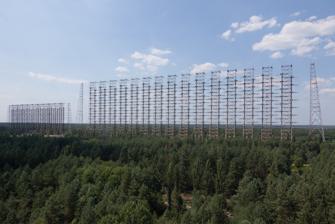
Building: Duga radar
Country: Ukraine
Year built: 1976
Soviet over-the-horizon early-warning radar system Map all coordinates using OpenStreetMap Download coordinates as: KML GPX (all coordinates) GPX (primary coordinates) GPX (secondary coordinates) Duga radar The array at Chernobyl , Ukraine , viewed from a distance in 2014 Immovable Monument of National Significance of Ukraine Official name Заобрійна (загоризонтна) радіолокаційна станція “Дуга” ( Over-the-horizon radar station "Duga" ) Type Science and Technology Reference no. 100030-Н Duga-1 array within the Chernobyl Exclusion Zone . The array of pairs of cylindrical/conical cages on the right are the active elements, fed at the facing points with a form of ladder line suspended from stand-off platforms at top right. A backplane axial reflector of small wires is visible left of center, most clearly at the bottom of the image. The elements appear to be a modified type of cage or bi-conical dipole providing wide operating bandwidth. Duga ( Russian : Дуга , lit. ' arc ' or ' curve ' ) was an over-the-horizon radar (OTH) system used in the Soviet Union as part of its early-warning radar network for missile defense . It operated from July 1976 to December 1989. Two operational duga radars were deployed, with one near Chernobyl and Liubech in the Ukrainian SSR , and the other in eastern Siberia . The duga system was extremely powerful, reaching over 10 MW , and emitted in the shortwave radio bands. It was given the nickname Russian Woodpecker by shortwave listeners for its emissions randomly appearing and sounding like sharp, repetitive tapping noises at a frequency of 10 Hz . The random frequency hops often disrupted legitimate broadcasts, amateur radio operations, oceanic, commercial, aviation communications, and utility transmissions, resulting in thousands of complaints from many countries worldwide. The signal became such a nuisance that some communications receivers began including "Woodpecker Blankers" in their circuit designs. The unclaimed signal was a source of speculation, giving rise to theories such as Soviet brainwashing and weather modification experiments. However, because of its distinctive transmission pattern, many experts and amateur radio hobbyists realized it was an over-the-horizon radar system. NATO military intelligence had already given it the reporting name STEEL WORK or STEEL YARD , based on the massive size of the antenna, which spanned 700 metres (2,300 ft) in length and 150 metres (490 ft) in height. This massive structure formed a phased array and was necessary in order to provide high gain at HF as well as facilitating beam-steering , though it is unconfirmed whether the latter was actually used in normal operation. While the amateur radio community was well aware of the system, the OTH theory was not publicly confirmed until after the dissolution of the Soviet Union . History Genesis The Soviets had been working on early-warning radar for their anti-ballistic missile systems through the 1960s, but most of these had been line-of-sight systems that were useful for rapid analysis and interception only. None of these systems had the capability to provide early warning of a launch, within seconds or minutes of a launch, which would give the defences time to study the attack and plan a response. At the time, the Soviet early warning satellite network was not well developed. An over-the-horizon radar sited in the USSR would help solve this problem, and work on such a system for this associated role started in the late 1960s. The first experimental system, Duga, was built outside Mykolaiv in Ukraine , successfully detecting rocket launches from Baikonur Cosmodrome at 2,500 kilometres (1,600 mi). This was followed by the prototype Duga, built on the same site, which was able to track launches from the far east and submarines in the Pacific Ocean as the missiles flew towards Novaya Zemlya . Both of these radar systems were aimed east and were fairly low power, but with the concept proven, work began on an operational system. The new Duga-1 systems, built in 1972, used a transmitter and receiver separated by about 60 kilometres (37 mi). Woodpecker Woodpecker on shortwave radio interfering with WWVH , November 2, 1984. Near the middle a voice can be heard giving the time 1:27 UTC. Problems playing this file? See media help . Duga-1 receiver Duga-1 transmitter Duga transmitter Duga receiver class=notpageimage| Locations of Duga and Duga-1 systems in Ukraine "Russian Woodpecker" At some point in 1976, a new and powerful radio signal was detected simultaneously worldwide, and quickly dubbed 'the Woodpecker' by amateur radio operators. Transmission power on some Woodpecker transmitters was estimated to be as high as 10 MW equivalent isotropically radiated power . Even prior to 1976, a similar woodpecker-style interference is remembered by radio amateurs occurring in the high frequencies . As early as 1963, or before, radio amateurs were calling this "the Russian Woodpecker". Little is known about the power levels or Russian designation but it was probably a forerunner of the Duga radar systems. It was also speculated at that time, at least among radio amateurs, that this was an over-the-horizon radar. These signals even caused interference on 27 MHz CB radios in the late ’60s and early ’70s, sometimes completely blocking even local communications in Portugal, for example, leading to the supposition of several megawatts of RF power transmission. Triangulation by amateur radio hobbyists and NATO showed the signals came from a location in present-day Ukraine , at the time called the Ukrainian Soviet Socialist Republic (part of the USSR ). Confusion due to small differences in the reports being made from various sources led to the site being variously located near Kyiv , Minsk , Chernobyl , Gomel or Chernihiv . All of these reports were describing the same deployment, with the transmitter only a few kilometers southwest of Chernobyl (south of Minsk, northwest of Kyiv) and the receiver about 50 kilometres (31 mi) northeast of Chernobyl (just west of Chernihiv, south of Gomel). At one time there was speculation that several transmitters were in use. The radar system was given the code 5Н32-West by the Soviets, and was set up in two closed towns , Liubech-1 held the two transmitters and Chernobyl-2 the receivers. Unknown to civilian observers at the time, NATO was aware of the new installation. A second installation was built near Komsomolsk-on-Amur , in Bolshya Kartel and Lian, but did not become active for some time. NATO reporting name The NATO reporting name for the Duga-1 is often quoted as STEEL YARD. Many online and several print references use this name. However some sources also use the term STEEL WORK (or STEEL WORKS). As any "official" sources using NATO Reporting Names are likely to be classified, establishing the true name will be difficult. The earliest found open source mention of a NATO Reporting Name for this system, a reference publication in print while the system was still active, unambiguously uses the term STEEL WORK. [ page needed ] Jane's Information Group is an often quoted open source reference for information across several military fields and subjects. Their "Jane's Radar and Electronic Warfare Systems", several editions over a number of years, uses the term "Steel Works". Civilian identification Even from the earliest reports it was suspected that the signals were tests of an over-the-horizon radar , and this remained the most popular hypothesis during the Cold War . Several other theories were floated as well, including everything from jamming western broadcasts to submarine communications . The broadcast jamming theory was discarded early on when a monitoring survey showed that Radio Moscow and other pro-Soviet stations were just as badly affected by woodpecker interference as Western stations. As more information about the signal became available, its purpose as a radar signal became increasingly obvious. In particular, its signal contained a clearly recognizable structure in each BPSK modulated pulse , which was eventually identified as a 31-bit pseudo-random binary sequence with properties much like Barker codes , with a bit-width of 100 μs resulting in a 3.1 ms pulse. The auto-correlation of this pulse/sequence results in a single 100 μs pulse 31 times the amplitude of the received sequence, giving a resolution of 15 kilometres (9.3 mi) (the distance light travels in 50 μs) and process gain of almost 30 dB. This system took advantage of pulse compression to increase the power of the received echoes thereby increasing the sensitivity and effective range. When a second Woodpecker appeared, located in eastern Russia, but also pointed toward the US and covering blank spots in the first system's pattern, this conclusion became inescapable. These further installations allowed for more precise pin-pointing of potential targets or missiles in multiple dimensions thanks in part to the properties of the Barker codes that allow for multiple radars operating on the same frequencies without significant interference. In 1988, the U.S. Federal Communications Commission (FCC) conducted a study on the Woodpecker signal. Data analysis showed a pulse repetition interval (PRI) of about 90 ms, a frequency range of 7 to 19 MHz, a bandwidth of 0.02 to 0.8 MHz, and typical transmission time of 7 minutes. The pulses transmitted by the Woodpecker had a wide bandwidth, typically 40 kHz. Their repetition frequencies were 10 Hz, 16 Hz and 20 Hz with the most common frequency of 10 Hz, while the 16 Hz and 20 Hz modes were rarely used. Jamming the Woodpecker Steel structure of Duga-1 from below To combat this interference, amateur radio operators attempted to jam the signal by transmitting synchronized unmodulated continuous wave signals at the same pulse rate as the offending signal. They formed a club called The Russian Woodpecker Hunting Club. Signal disappearance Starting in the late 1980s, even as the FCC was publishing studies, the signals became less frequent, and in 1989, they disappeared. Although the reasons for the eventual shutdown of the Duga systems have not been made public, the changing strategic balance with the end of the Cold War in the late 1980s may have had a part to play. Another factor perhaps was the success of the US-KS early-warning satellites, which began entering service in the early 1980s, and by this time had grown into a complete network. The satellite system provides immediate, direct and highly secure warnings, whereas any radar-based system is subject to jamming, and the effectiveness of OTH systems is also subject to atmospheric conditions. According to some reports, the Komsomolsk-on-Amur installation in the Russian Far East was taken off combat alert duty in November 1989, and some of its equipment was subsequently scrapped. The original Duga-1 site lies within the 30 kilometres (19 mi) Zone of Alienation around the Chernobyl power plant . As of today, the radar appears permanently deactivated and will not likely receive future maintenance because such arrangements were not implemented within Russian and Ukrainian talks; with regards to the Dnepr early warning radar systems at Mukachevo and Sevastopol , most of the antenna still stands and is often used by radio amateurs who visit the area using their own portable radio equipment. Locations Transmitter Receiver class=notpageimage| Location of Duga-2 in Khabarovsk Krai Panoramic view of the landscape surrounding Duga-1. The Chernobyl Nuclear Power Plant is visible in the far left, close to the horizon. The original Duga was the first experimental system. It was built outside the Black Sea port of Mykolaiv in southern Ukraine , and successfully detected rocket launches from Baikonur Cosmodrome about 2,500 kilometres (1,600 mi) away. Duga is able to track launches from the Far East and from submarines in the Pacific Ocean , as the missiles fly towards Novaya Zemlya in the Arctic Ocean. This huge radar complex was restored in 2002 after a fire seriously damaged it. The transmitter was located at 46°48′26″N 32°13′12″E / 46.80722°N 32.22000°E / 46.80722; 32.22000 and the receiver at 47°02′28.33″N 32°11′57.29″E / 47.0412028°N 32.1992472°E / 47.0412028; 32.1992472 . It appears [ according to whom? ] that the original Duga transmit and receive sites near Mykolaiv, Ukraine were demolished in 2006. The original Duga was supplanted by a pair of installations: western, Duga-1, and eastern, Duga-2. Duga-1 was built in northern Ukraine, between Liubech and Chernobyl -2. The receiver is located at 51°18′19.06″N 30°03′57.35″E / 51.3052944°N 30.0659306°E / 51.3052944; 30.0659306 , 12 kilometers west-north-west of Chernobyl; the transmitter is located at 51°38′15.98″N 30°42′10.41″E / 51.6377722°N 30.7028917°E / 51.6377722; 30.7028917 about 50 kilometres (31 mi) northeast of Chernobyl (just west of Chernihiv , south of Gomel ). Duga-2, the eastern system, is located near Komsomolsk-on-Amur in Khabarovsk Krai , with the receiver at 50°23′07.98″N 137°19′41.87″E / 50.3855500°N 137.3282972°E / 50.3855500; 137.3282972 , some 30 kilometres (19 mi) southeast of the city, and the transmitter at 50°53′34.66″N 136°50′12.38″E / 50.8929611°N 136.8367722°E / 50.8929611; 136.8367722 , 45 kilometres (28 mi) north of the city. Media appearances The Ukrainian-developed computer game series S.T.A.L.K.E.R. has a plot focused on the Chernobyl Nuclear Power Plant and the nuclear accident there. The game features many actual locations in the area, including the Duga-1 array. The array itself appears in S.T.A.L.K.E.R.: Clear Sky in the fictional city of Limansk-13. While the 'Brain Scorcher' from S.T.A.L.K.E.R.: Shadow of Chernobyl was inspired by theories that Duga-1 was used for mind control, it does not take the form of the real array. However, in the 2024 entry of the series S.T.A.L.K.E.R. 2: Heart of Chornobyl , the site of the Duga-1 array is an explorable part of the map. In the story, the game's "Monolith" faction attempts to use Duga-1 similarly to how the "Brain Scorcher" is used in S.T.A.L.K.E.R.: Shadow of Chernobyl . Markiyan Kamysh 's book Stalking the Atomic City: Life Among the Decadent and the Depraved of Chornobyl depicts illegal trips to the Chernobyl Exclusion Zone, including to the Duga, and was praised by reviewers. TOP10 books of 2019 according to La Repubblica as one of the "Constellations of the ten books that best reflect the spirit of the times". The Guardian called it a “remarkable book”. In Call of Duty: Black Ops , the map "Grid" is placed in Pripyat near the Duga-1 array. A game later in the series, Cold War , uses the duga as location for a possible final mission and as a map in the Zombies game-mode “Outbreak”, the map being appropriately named "Duga". The said map has rappel lines that can take the player(s) up to the top or middle of the Duga, despite the actual radar array lacking this. The Duga antenna array is also featured on the revised map "Verdansk '84" in the game Call of Duty: Warzone . The 'Russian woodpecker' appears in Justin Scott's novel The Shipkiller . The Duga at Chernobyl was the focus of the 2015 documentary film, The Russian Woodpecker , by Chad Gracia. The film includes interviews with the commander of the duga, Vladimir Musiets, as well as the Vice-Commander, the Head of the Data Center, and others involved in building and operating the radar. The documentary, which won numerous awards, also includes drone video footage of the array and handheld video footage of the surroundings as well as a climb to the top by the cinematographer, Artem Ryzhykov. The film also proposes a conspiracy theory that the Chernobyl disaster was engineered to cover up failures in the radar's design. The Duga radar is featured in the drone racing simulator Liftoff, as "The Russian Woodpecker". The Duga radar is also featured in the films of the Divergent series , where it was used as the giant wall and fence surrounding the main city. In wide shots, its structure was used to create computer-generated imagery of the superstructure and several close-up scenes were shot directly at its location. A Duga radar is featured in the 2017 game PUBG: Battlegrounds in a map which portrays a fictional Russian Military base. The Chernobyl DLC for the game Spintires features a representation of the sarcophagus and an antenna array similar in appearance to Duga. The Duga radar is heavily featured in the virtual reality game Proze: Enlightenment , a suspense/puzzle game with the theory that the radar is being used by mind controlling experiments during the 1950-60s. The game actually starts with the player ascending one of the pylons on a maintenance lift. A Duga radar is featured in the 2021 video game Chernobylite. In episode 12 of the first season of the NBC science fiction series Debris , the Duga radar array makes an appearance as a fictional array in the state of Virginia. The Chernobyl Duga site is featured in the Science Channel series "Mysteries of the Abandoned" (season 1, episode 1). See also Cobra Mist Jindalee Operational Radar Network –  a similar Australian system Numbers station UVB-76 – a Russian radio transmisser, nicknamed "The Buzzer" Container (29B6) radar –  a new Russian OTH radar with similar radio interference to the Duga References